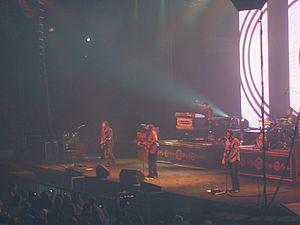
Third Day est un groupe de rock chrétien évangélique américain, qui a été actif de 1991 à 2018. Le groupe a gagné 4 Grammy Awards et 22 Dove Awards.